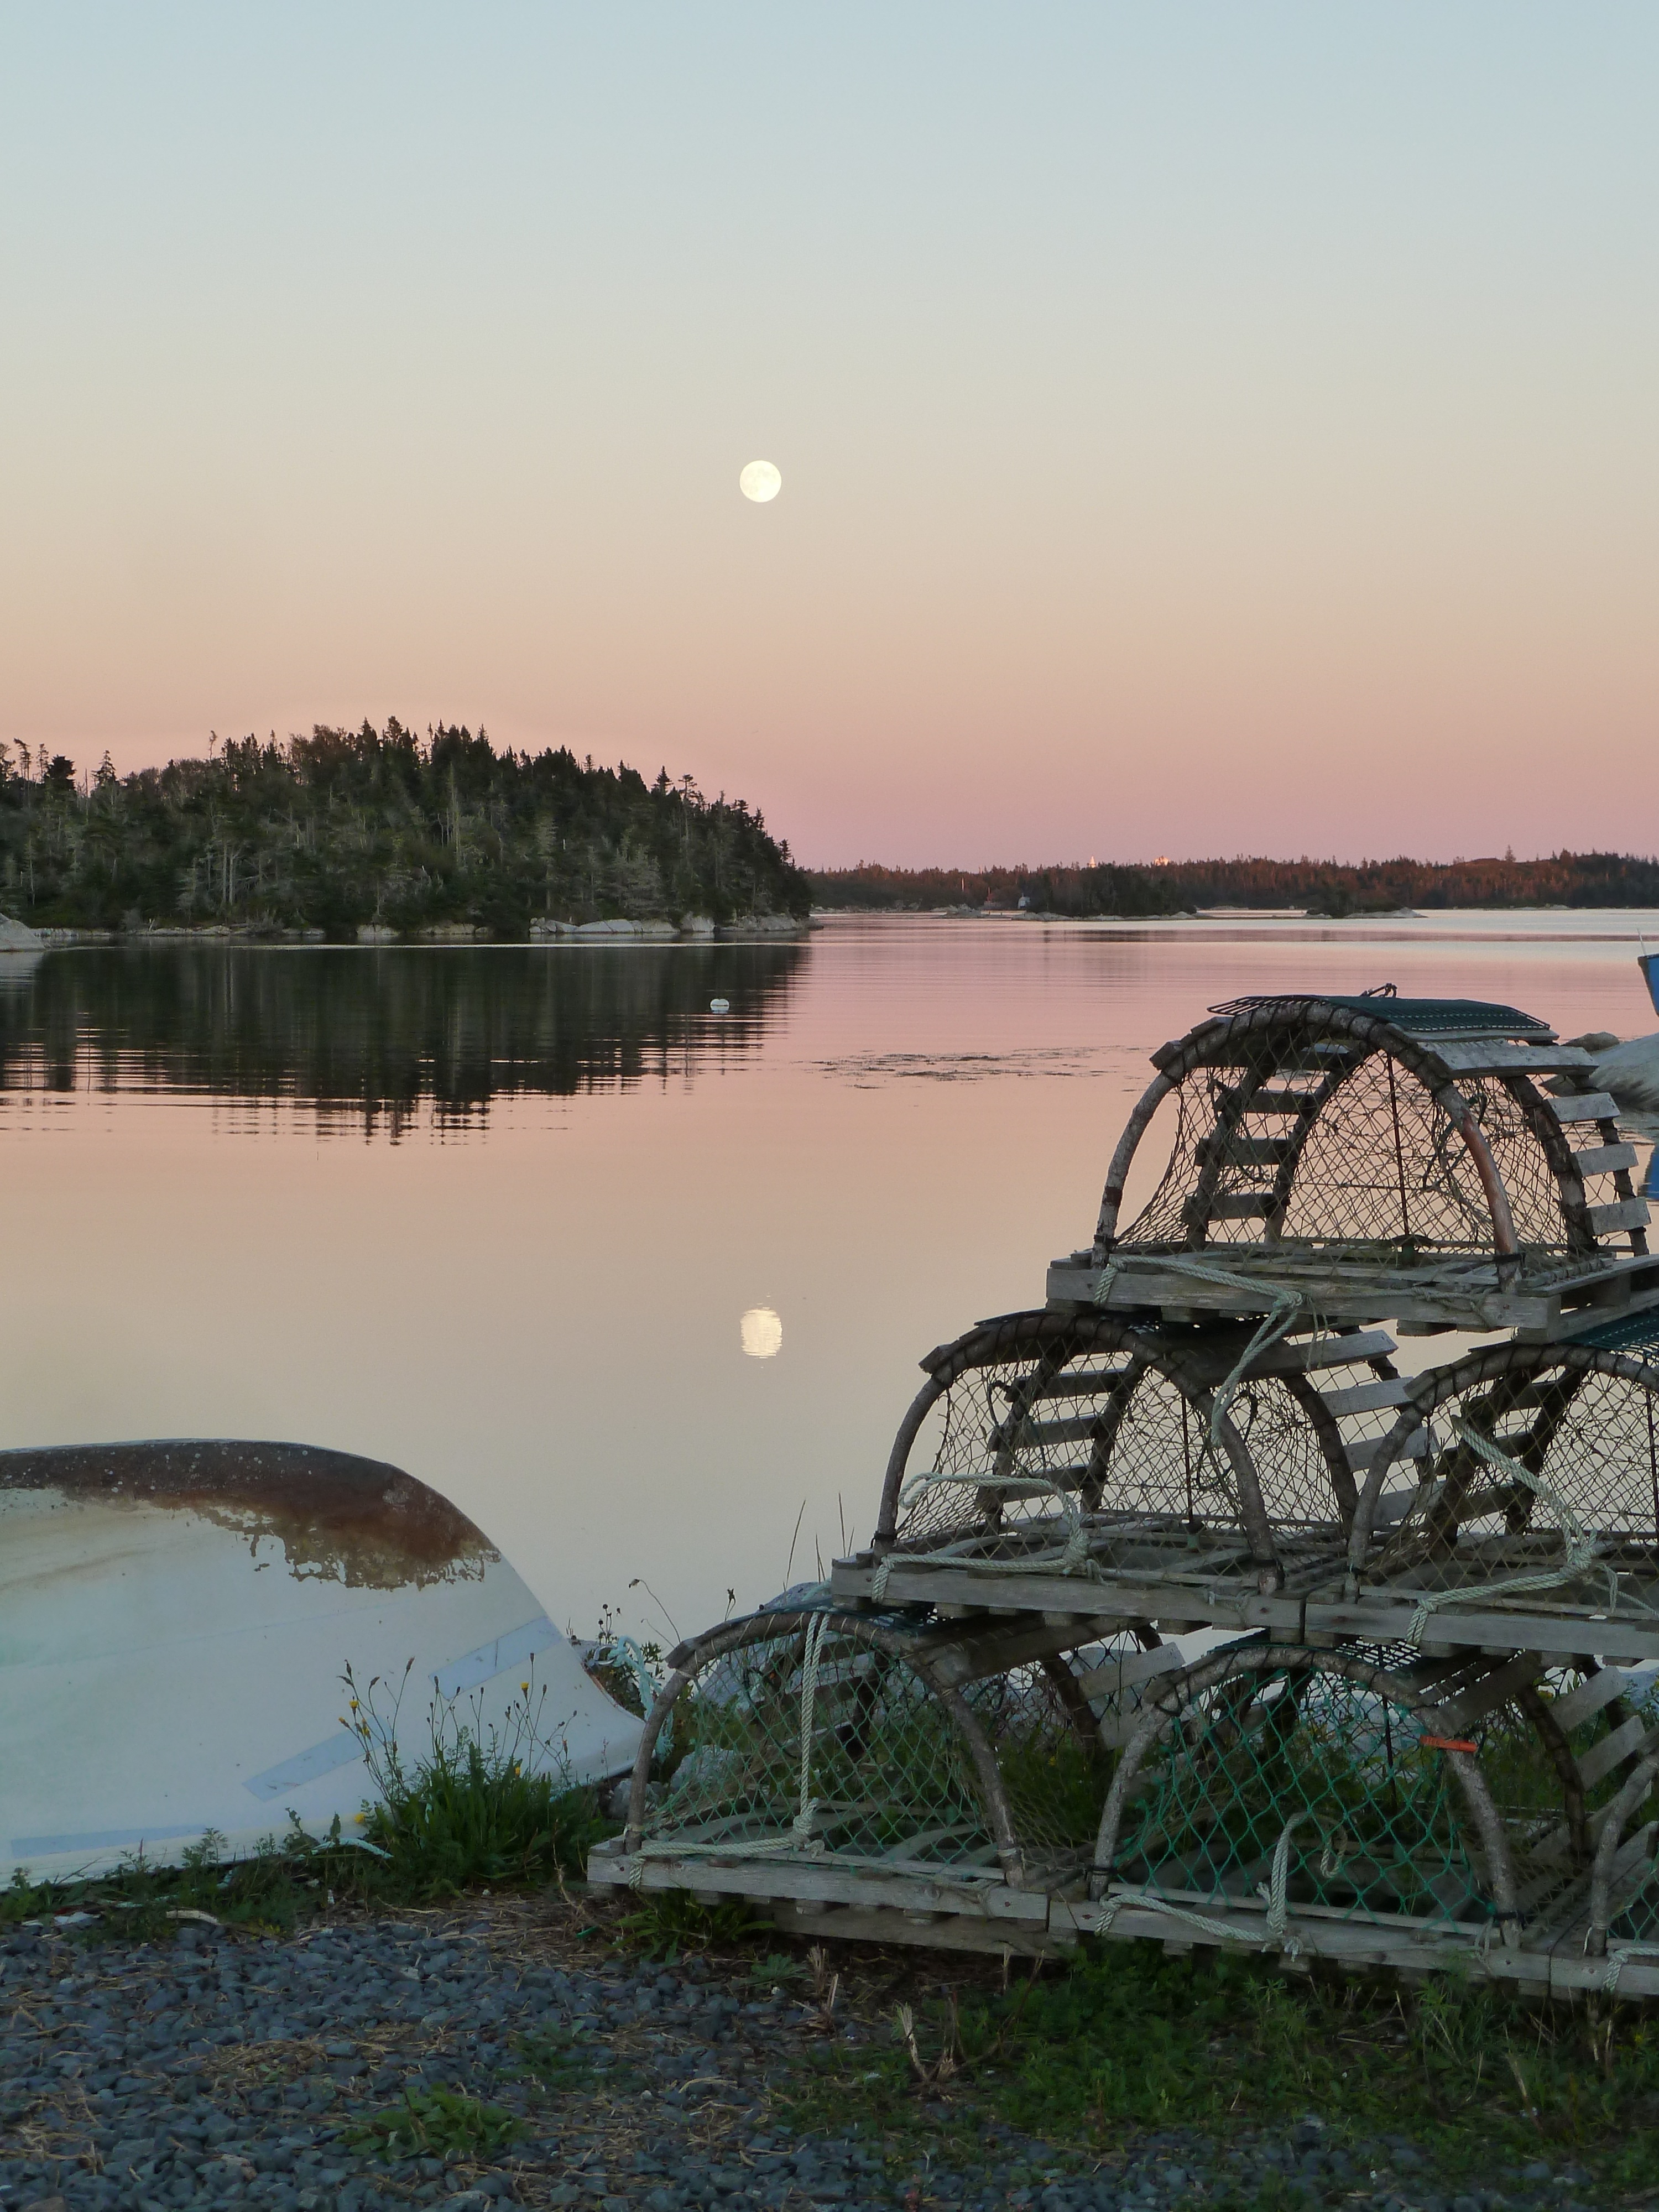
landscape, sea, coast, water, ocean, dock, sunset, boat, bridge, morning, shore, lake, river, dusk, evening, cove, food, reflection, scenic, fishing, seafood, bay, harbor, reservoir, tourism, gourmet, cuisine, waterway, shell, body of water, lobster, crustacean, rocks, canada, dinner, nova, atlantic, maritime, destination, scotia, nova scotia, atmospheric phenomenon